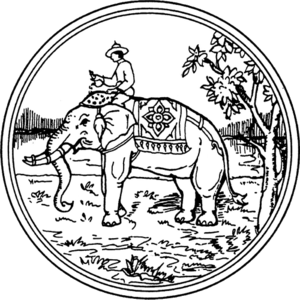
Tak est une province de Thaïlande frontalière de la Birmanie.